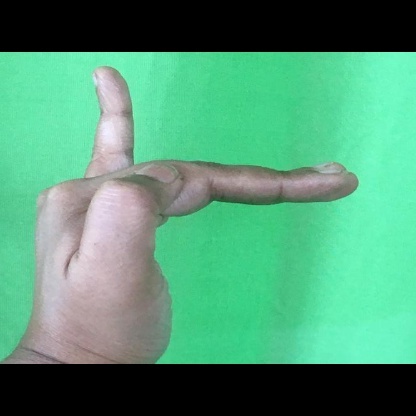
Mudra: Hamsapaksha